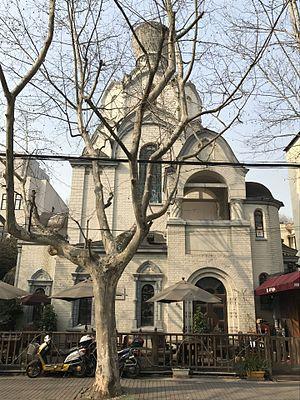
L'église Saint-Nicolas est une ancienne église orthodoxe russe qui se trouve à Shanghai en Chine dans l'ancienne concession française au 16 rue de Gaolan. L'édifice abrite actuellement un restaurant français Ashanti à l'étage et un restaurant espagnol La Boca au rez-de-chaussée. C'est un monument protégé depuis 1994.